Sky position (RA, Dec in degrees): 175.297, 7.386
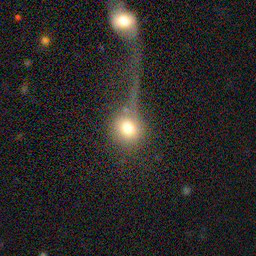
Galaxy morphology: Merging Galaxies